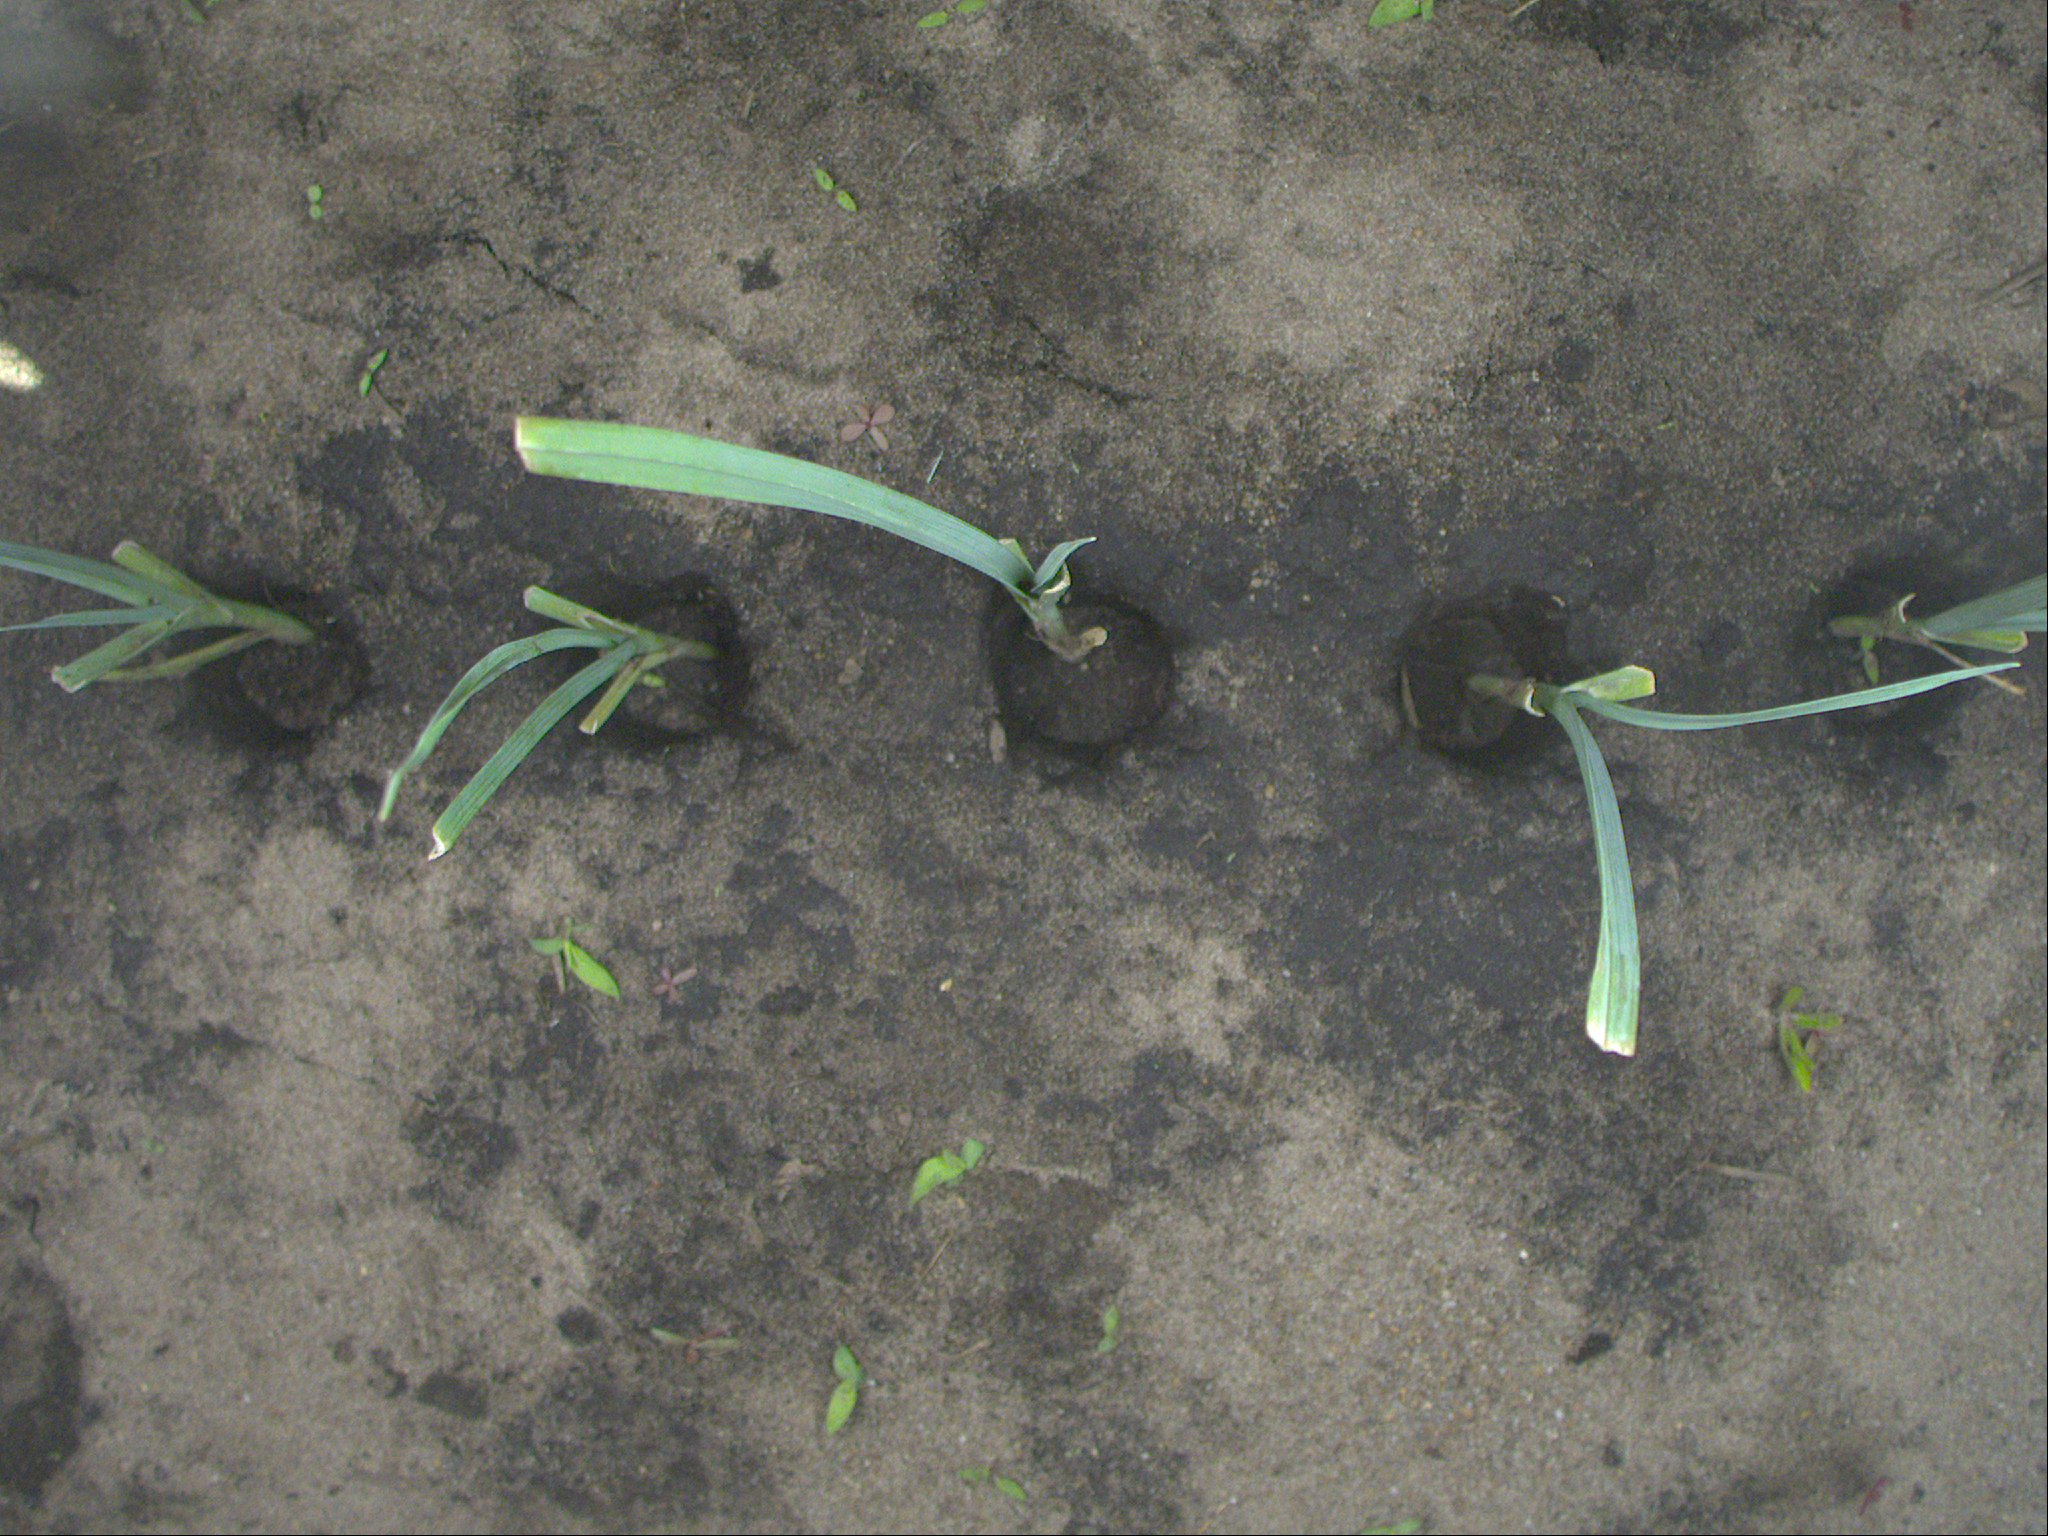
Crop: leek
Objects: leek, leek, leek, leek, leek, stem_leek, stem_leek, stem_leek, stem_leek, stem_leek